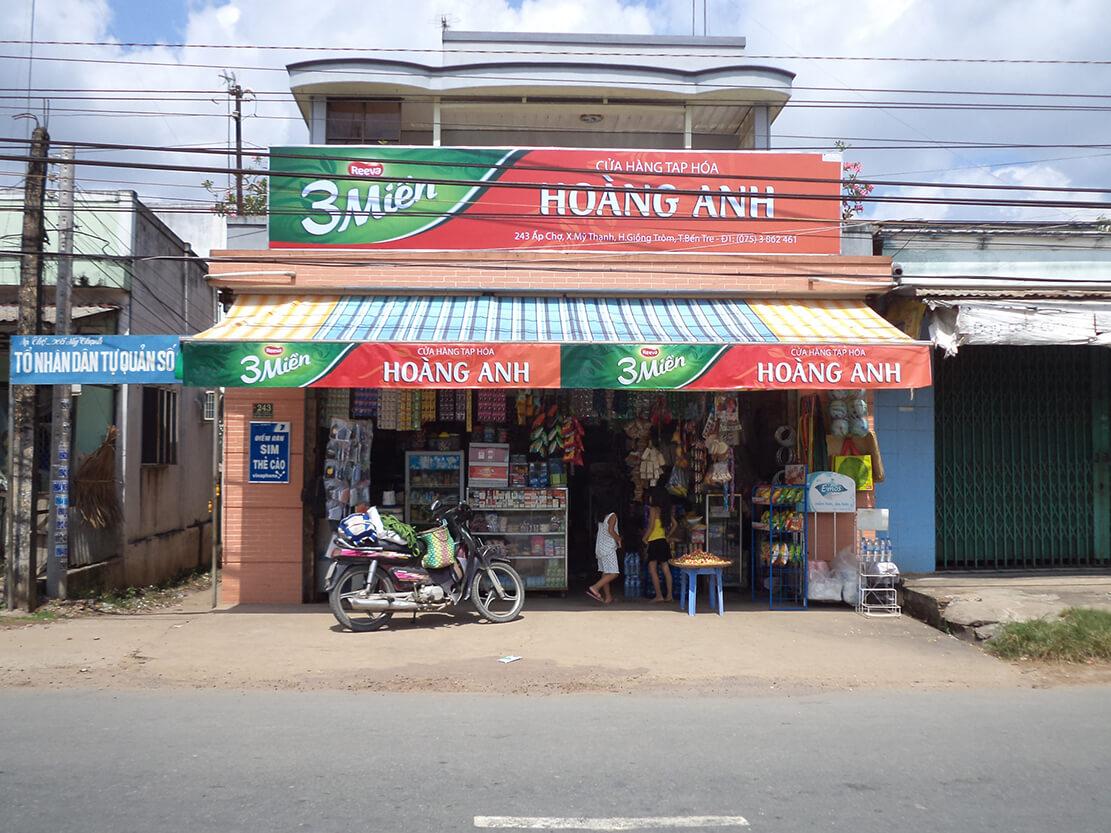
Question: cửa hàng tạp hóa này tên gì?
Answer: hoàng anh